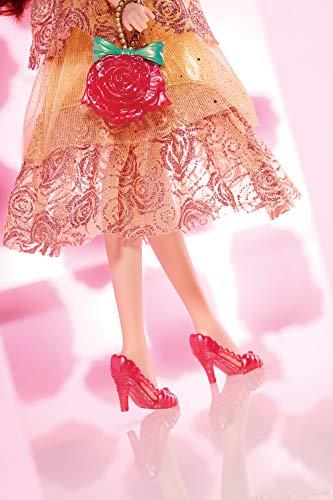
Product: Disney Princess Style Series, Belle Doll in Contemporary Style with Purse & Shoes
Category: Toys & Games | Dolls & Accessories | Dolls
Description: Collectors can diversify their Disney collection: This Belle doll is an amazing addition to collectors' Disney collection, offering a modern twist on her classic style.
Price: $16.53
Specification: ProductDimensions:2x9x14inches|ItemWeight:10.2ounces|ShippingWeight:10.4ounces(Viewshippingratesandpolicies)|ASIN:B07RJ7LFR7|Itemmodelnumber:N/A|Manufacturerrecommendedage:6yearsandup